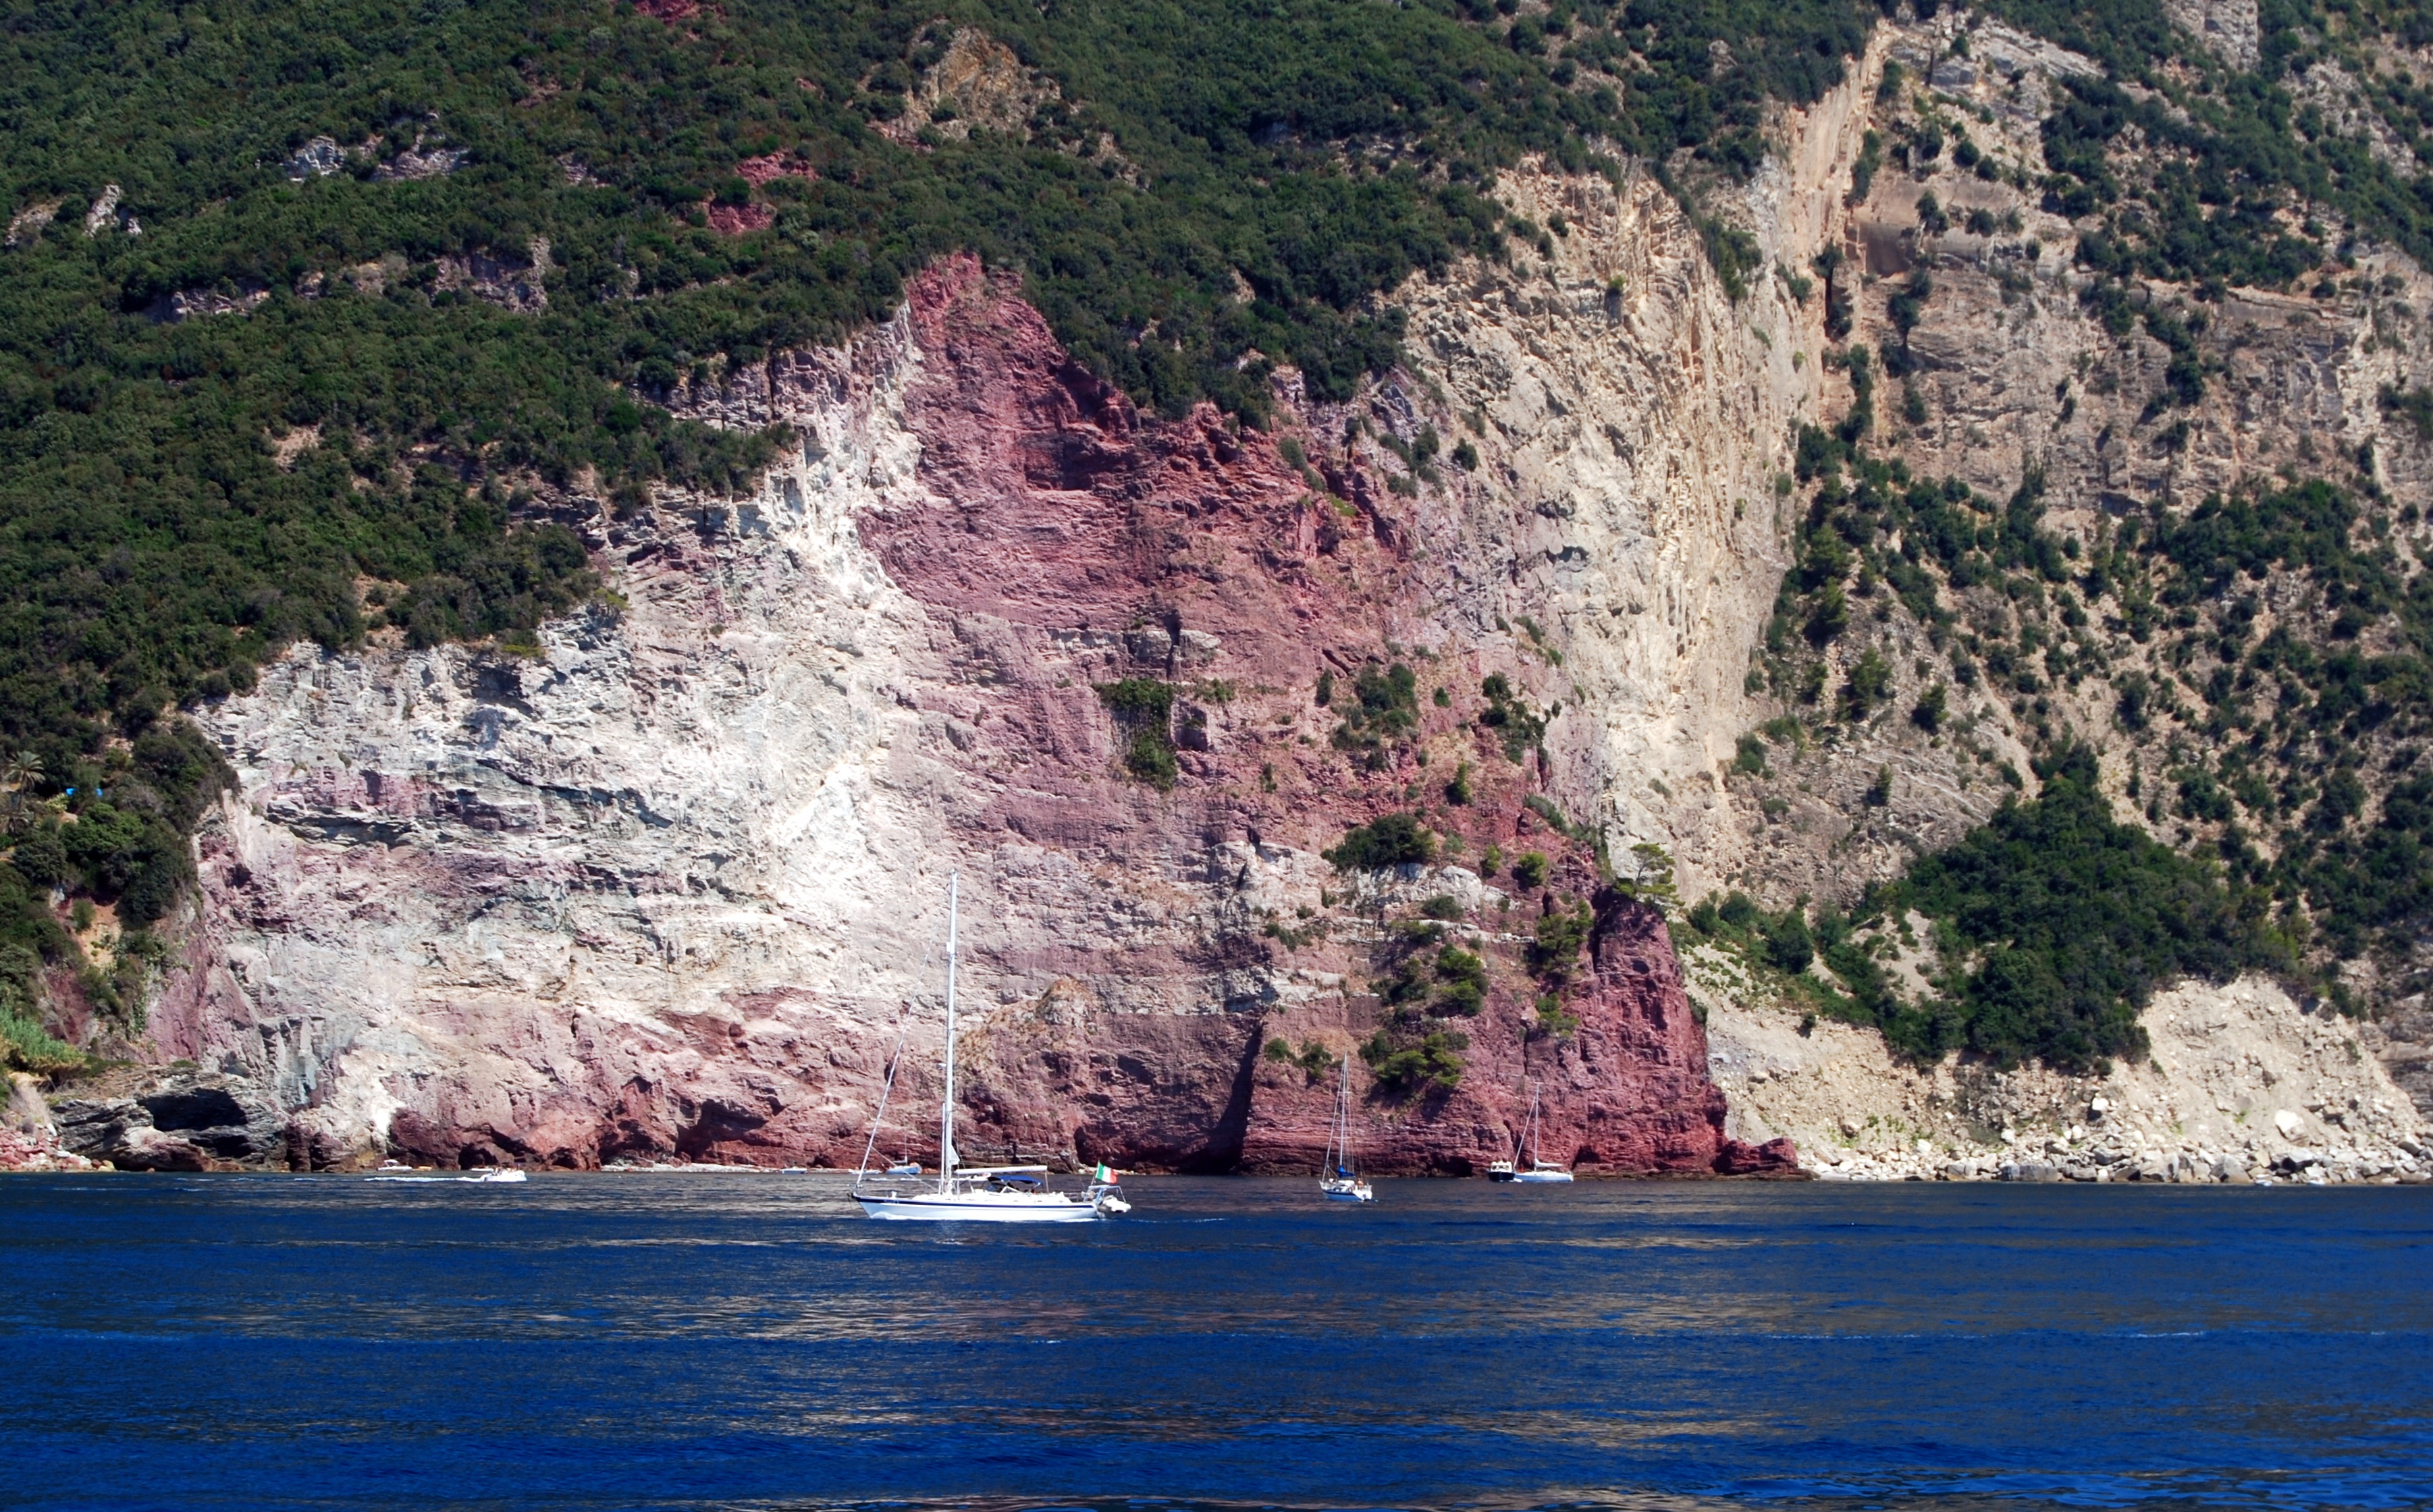
sea, coast, rock, mountain, boat, flower, lake, river, formation, cliff, color, bay, italy, canyon, terrain, body of water, wadi, landform